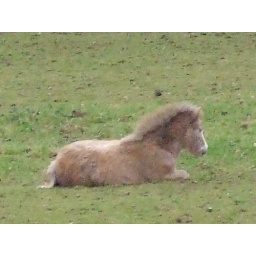
Pony in the field behind marks perants house